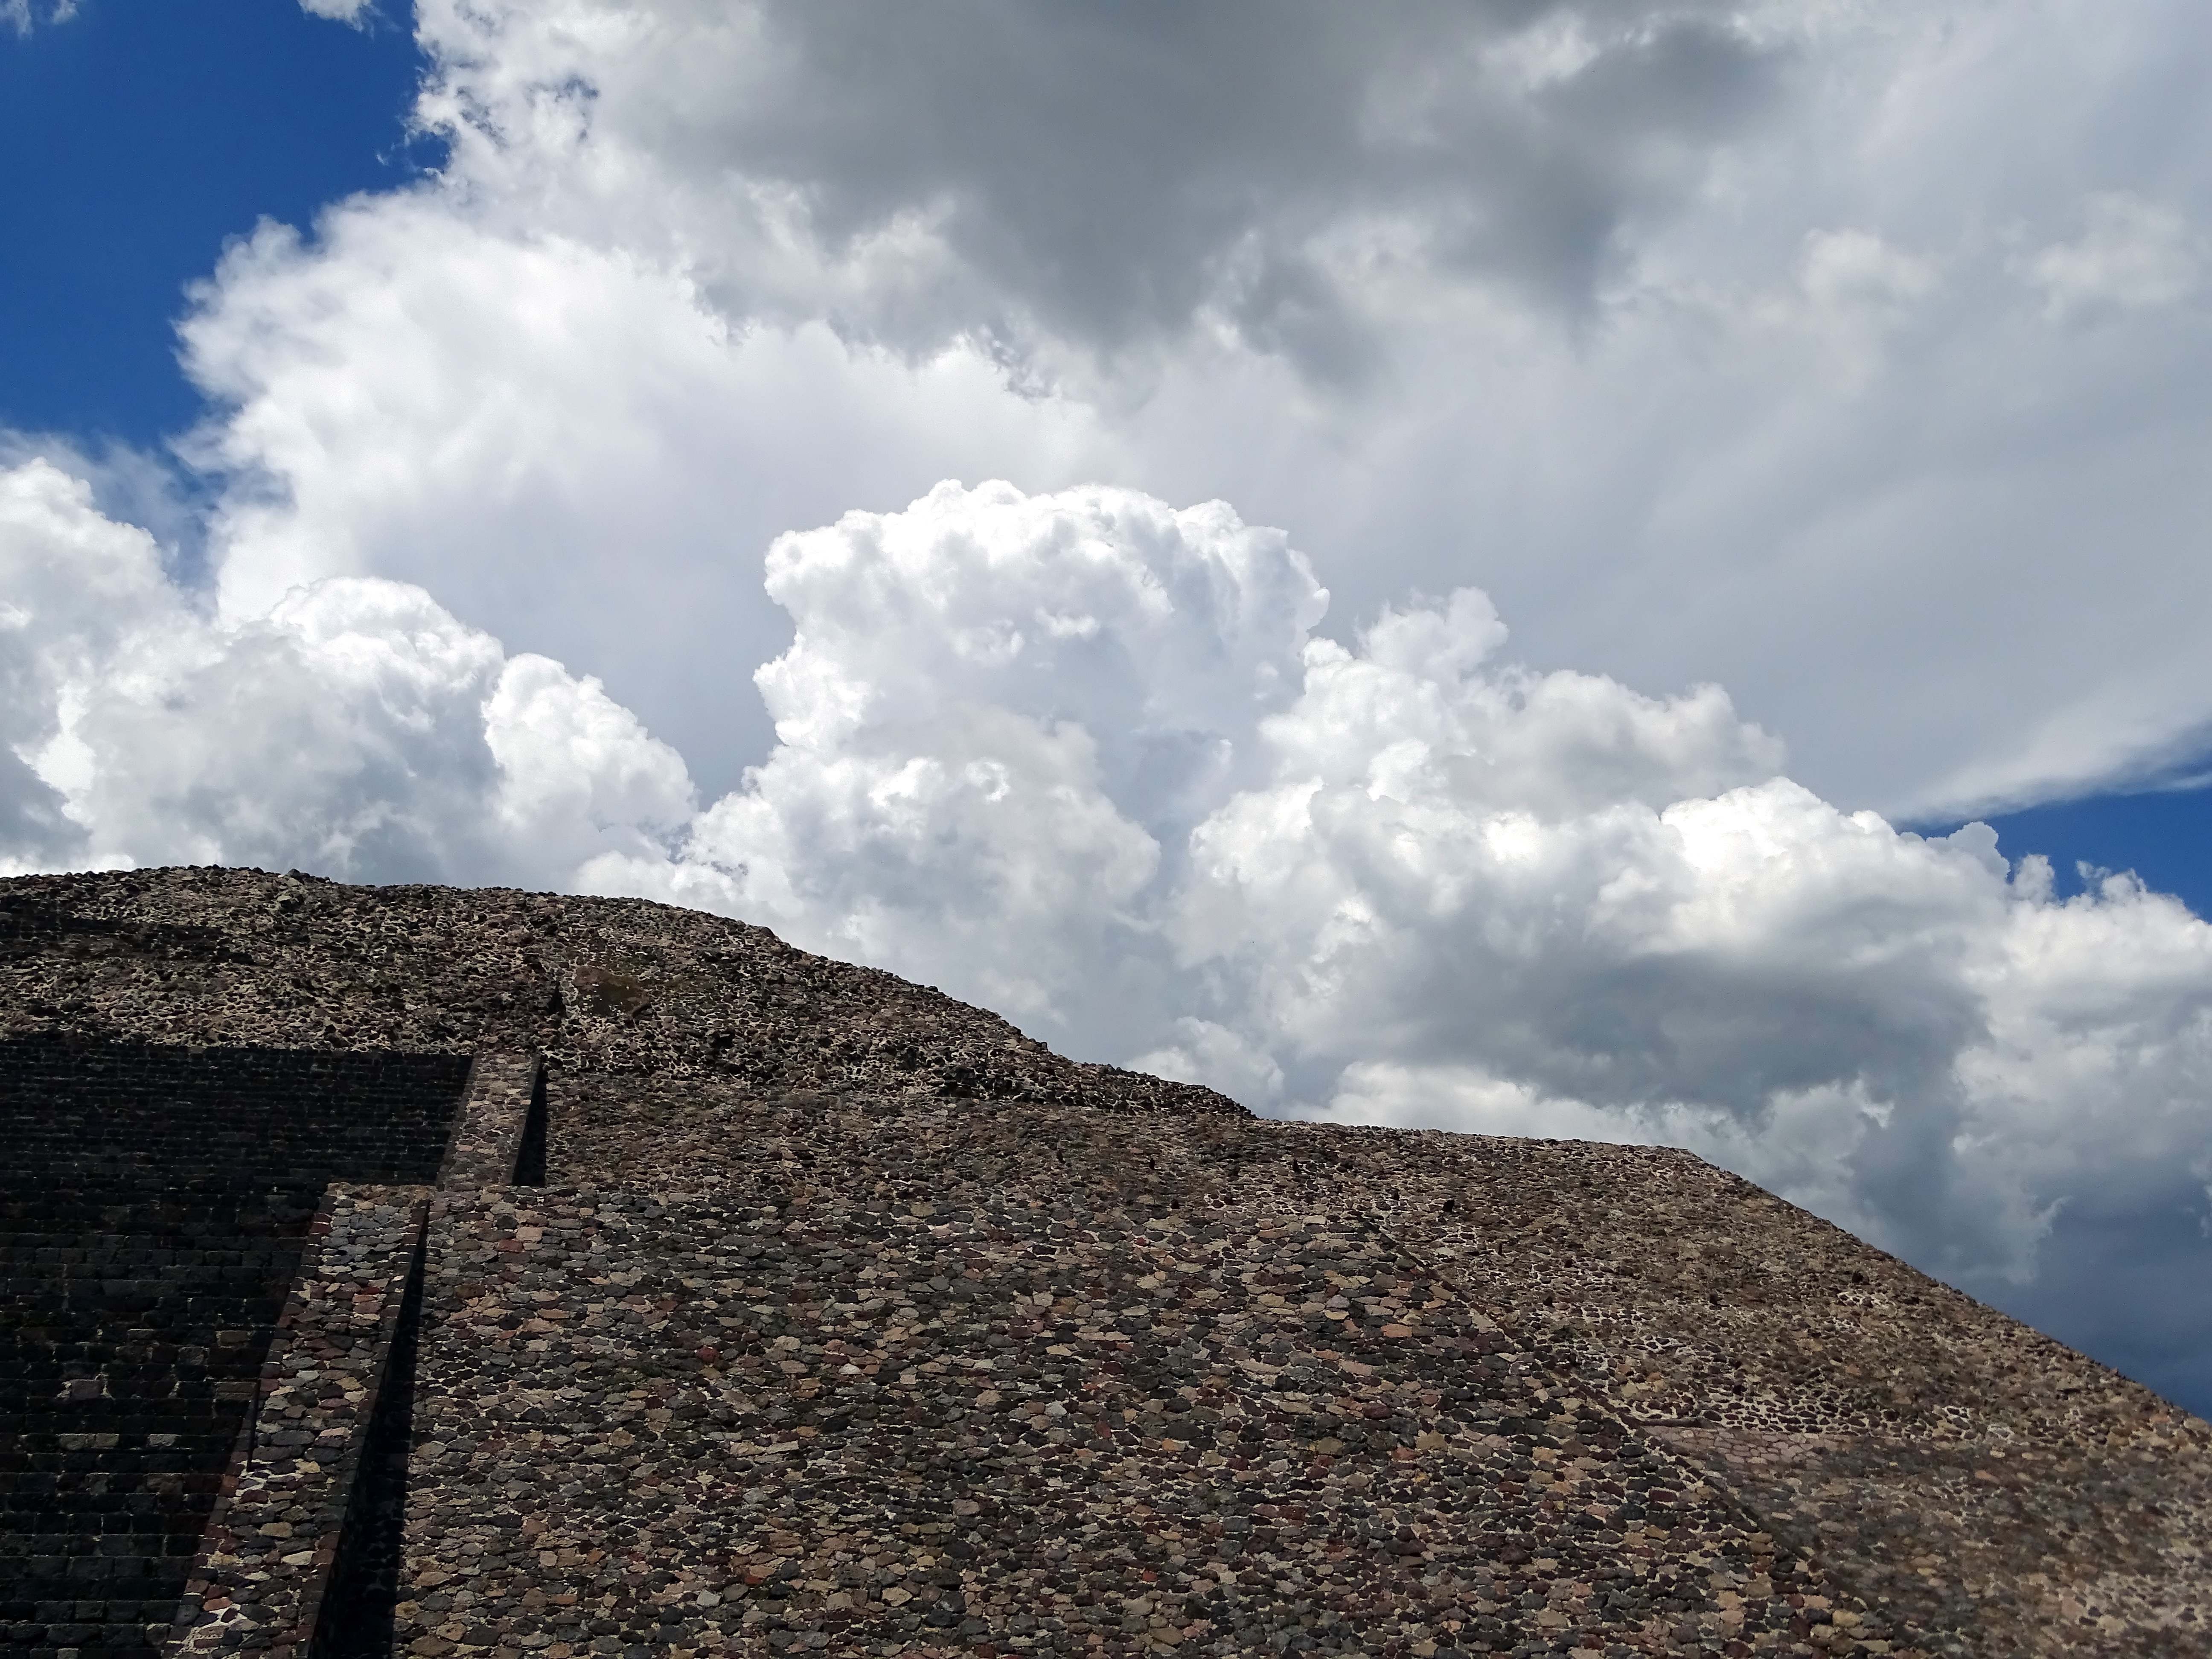
landscape, sea, rock, mountain, cloud, sky, hill, old, mountain range, stone, ridge, summit, mexico, plateau, archeology, culture, history, prehispanic, mesoamerica, vestige, pre columbian, meteorological phenomenon, teotihuacan, pyramid of the moon, historic site, state of mexico, mountainous landforms